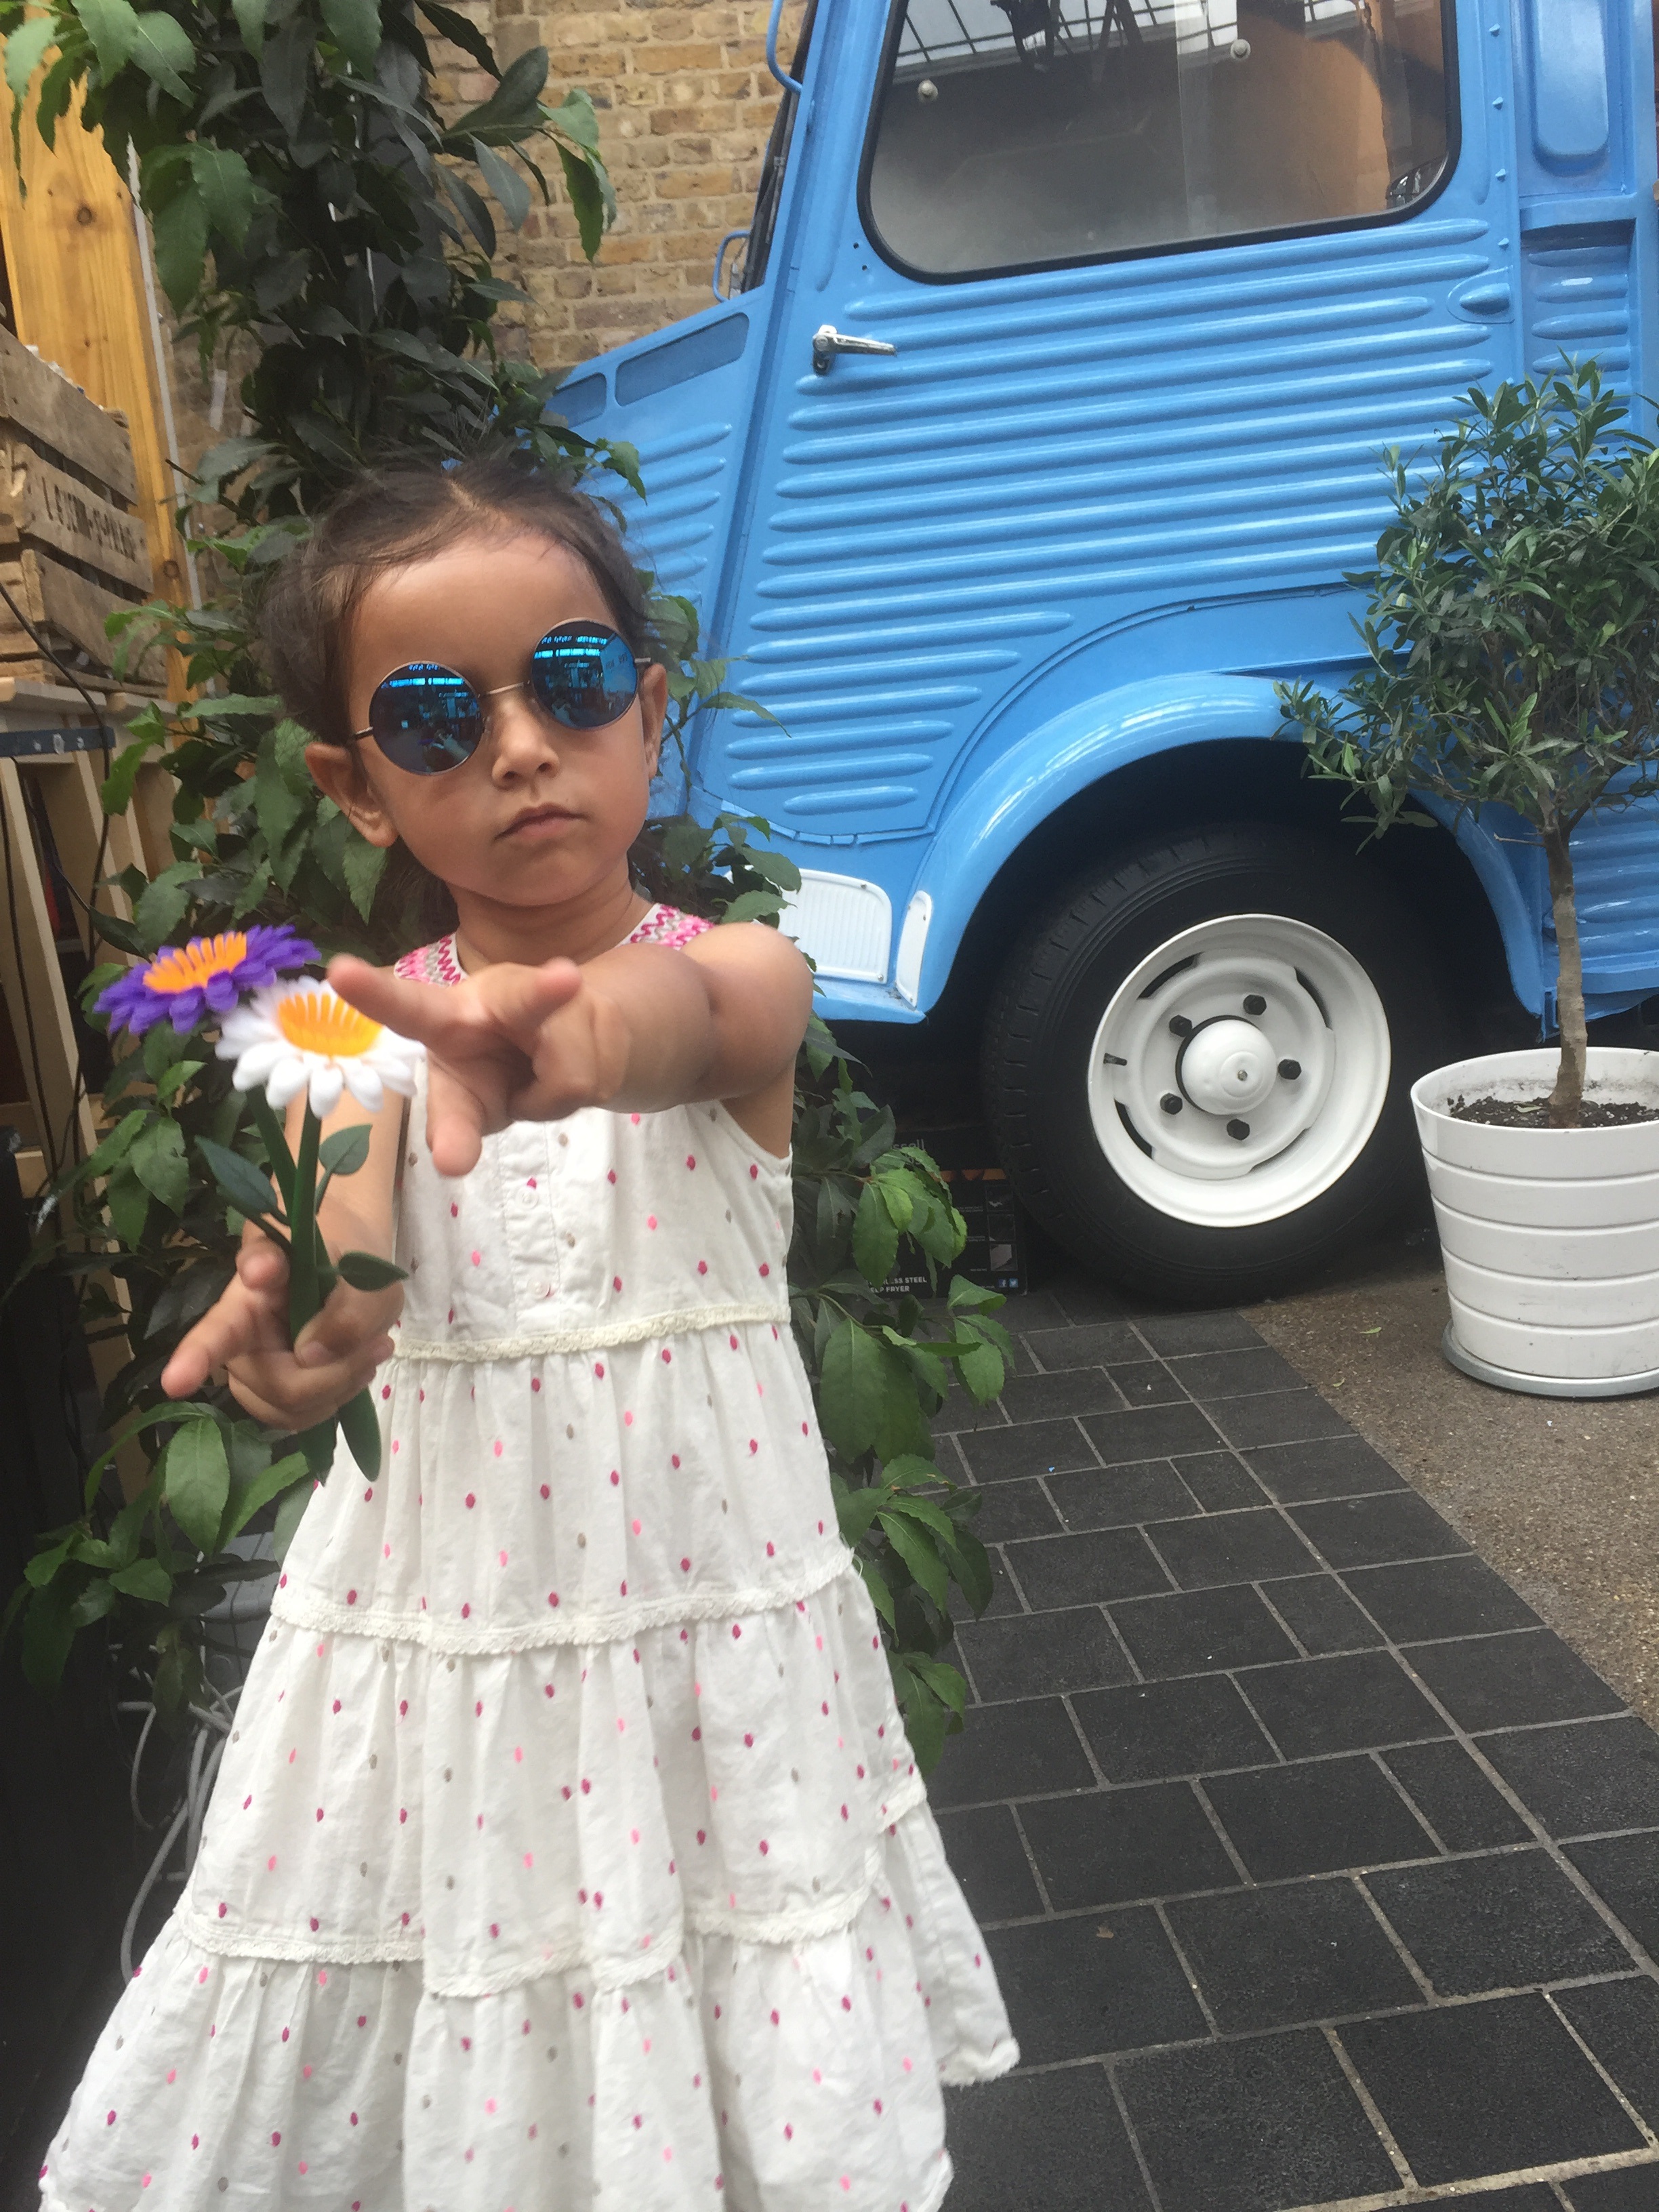
girl, van, child, flowers, dress, sunglasses, hippy